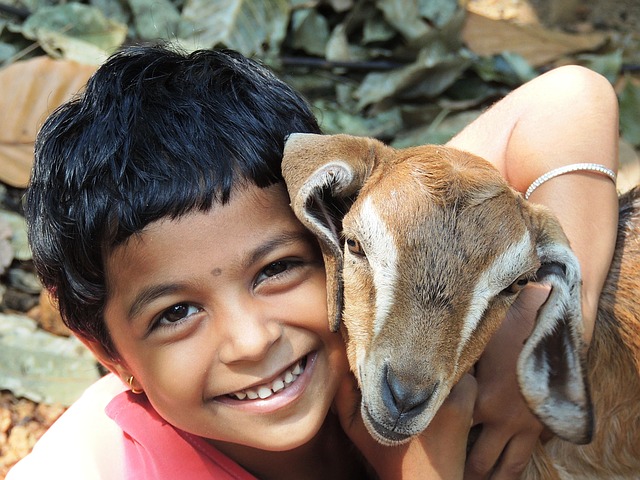
Label: pecora